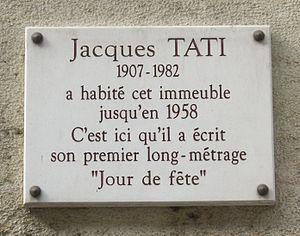
Plaque commémorative, 30 rue de Penthièvre, Paris 8e. «
Jacques Tatischeff, dit Jacques Tati, est un réalisateur, acteur et scénariste français, né le 9 octobre 1907 au Pecq, près du square portant aujourd'hui son nom, et mort le 4 novembre 1982 à Paris.
La rue de Penthièvre est une rue du 8ᵉ arrondissement de Paris.